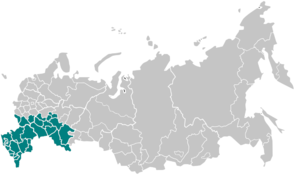
Le diocèse catholique de Saratov ou plus précisément le diocèse de Saint-Clément à Saratov est un diocèse catholique de rite latin du sud de la Russie, suffragant de l'archidiocèse de Moscou. Il a son siège à la cathédrale Saint-Pierre-et-Saint-Paul de Saratov.